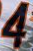
Number: 4